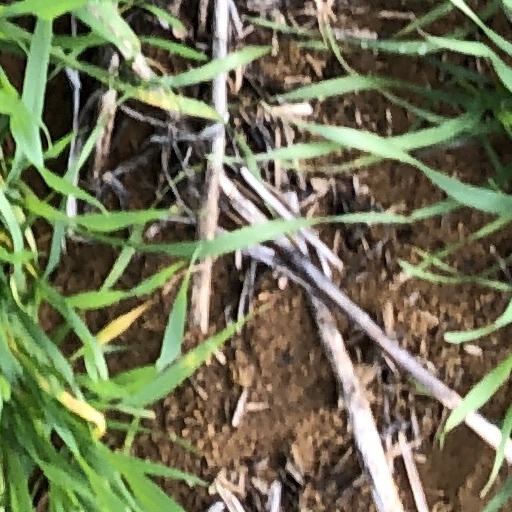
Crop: wheat